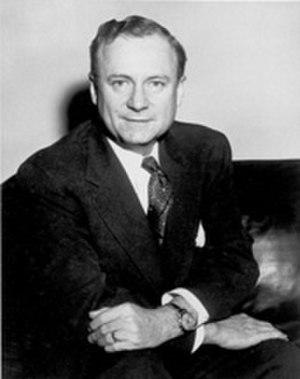
Marion Price Daniel, Sr., né le 10 octobre 1910 et mort le 25 août 1988, est un homme politique américain du Parti démocrate. Il fut le 38ᵉ gouverneur du Texas du 15 janvier 1957 au 15 janvier 1963.
Depuis son admission à l'Union, le 29 décembre 1845, l'État du Texas élit deux sénateurs, membres du Sénat fédéral.